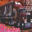
Label: truck